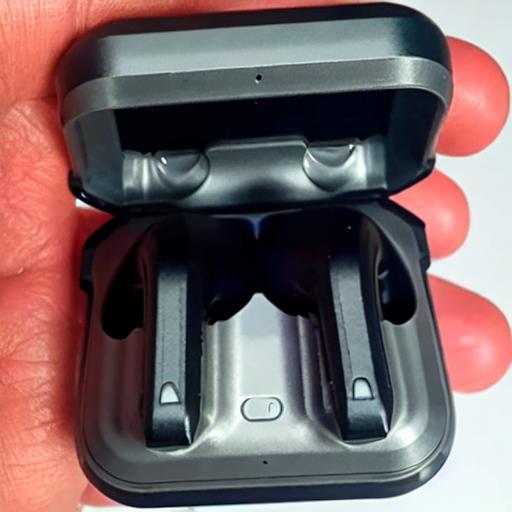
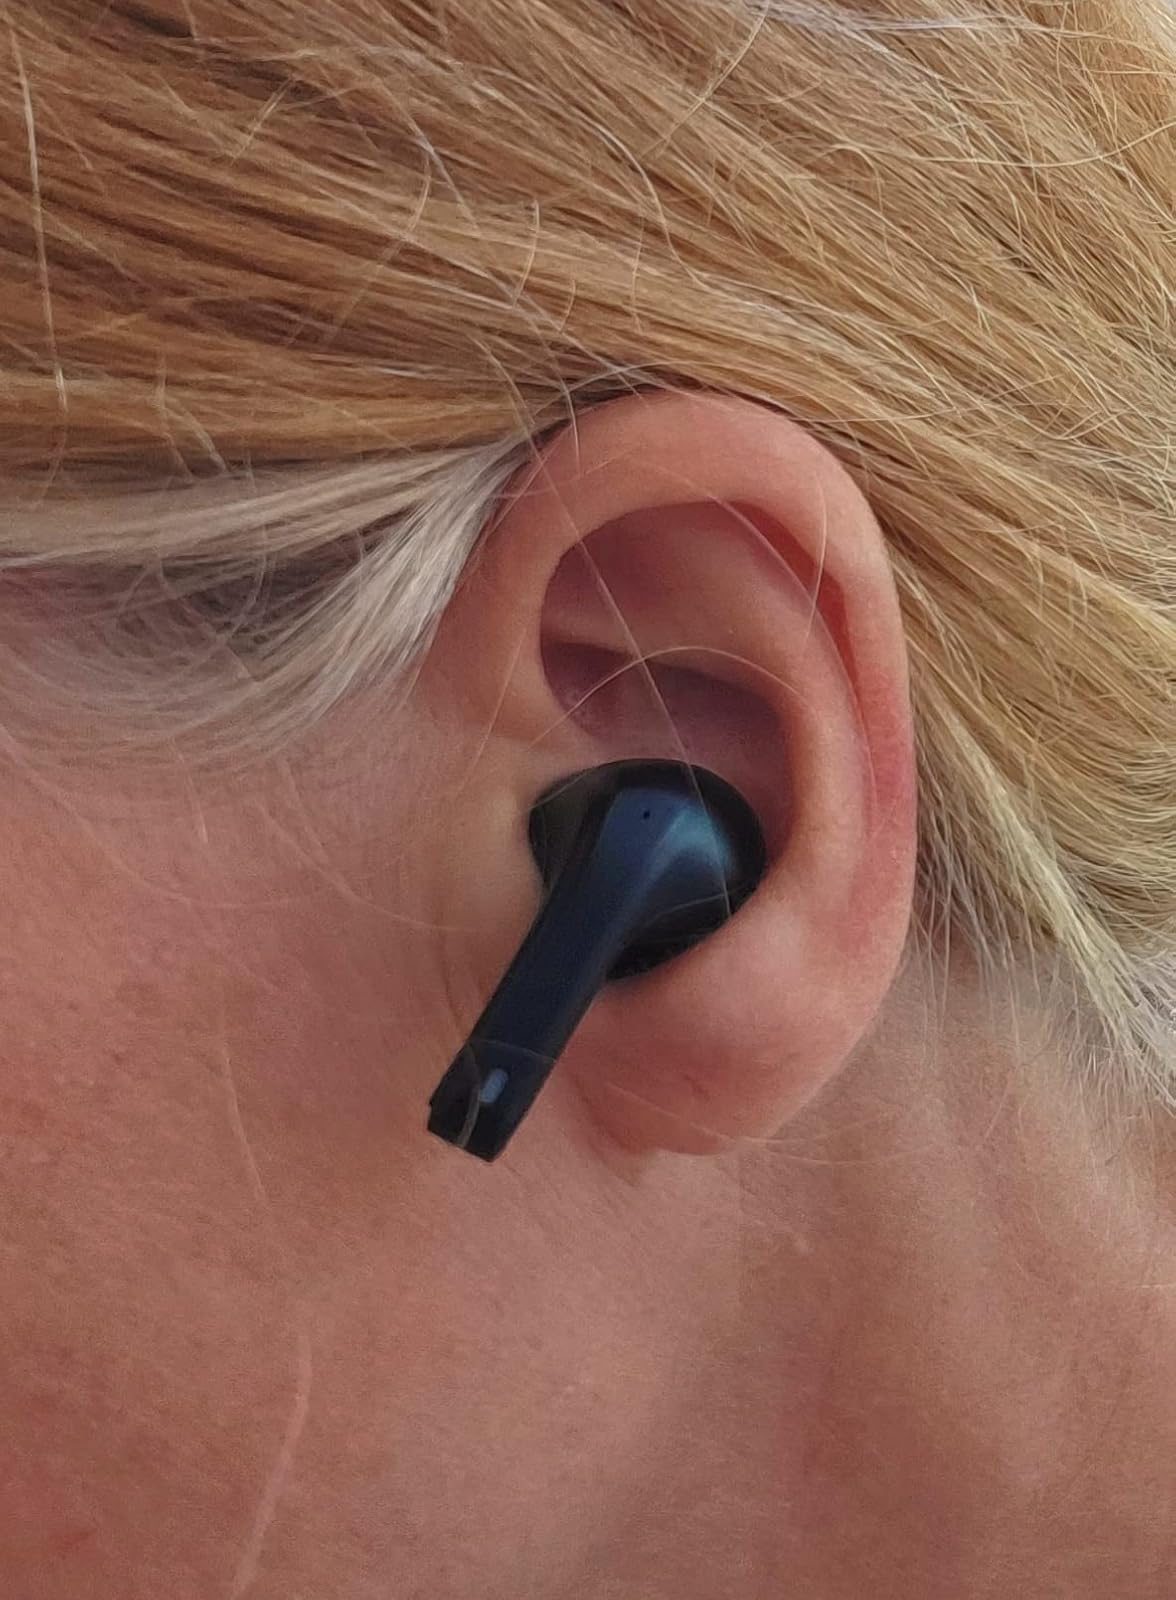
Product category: earbuds
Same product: no